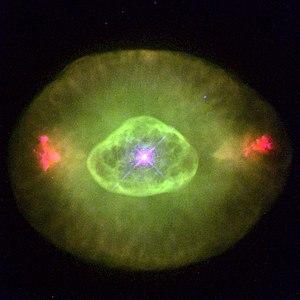
NGC 6826 est une nébuleuse planétaire située dans la constellation du Cygne. Elle est située à environ 1 600 pc de la Terre. NGC 6826 fait partie d'une classe de nébuleuses planétaires surnommées « Blink Nebulae ». Ces nébuleuses, comme NGC 2392, ont la particularité de clignoter quand l'observateur alterne l'observation entre vision directe et vision indirecte. En vision directe, en fixant l'étoile centrale, la nébulosité qui l'entoure semble disparaître. Puis en observant la nébuleuse en vision indirecte celle-ci apparaît très brillante. Si l'on répète ce mouvement de l'œil plusieurs fois, la nébuleuse se met littéralement à clignoter.
Le Catalogue Caldwell est un catalogue astronomique regroupant 109 amas stellaires, nébuleuses et galaxies pour aider les astronomes amateurs dans leurs observations. La liste a été compilée par Sir Patrick Moore Caldwell, mieux connu sous le nom Patrick Moore, pour compléter le Catalogue Messier. Celui-ci a rapidement dressé une liste de 109 objets et l'a ensuite publiée dans Sky & Telescope en décembre 1995.
Voici une liste non exhaustive de nébuleuses planétaires, divisée selon leur localisation, dans l'hémisphère Nord et dans Sud.